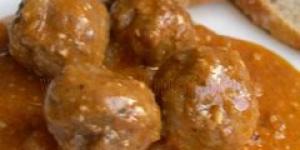
albondigas de ternera